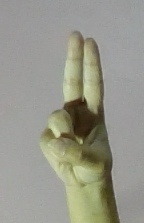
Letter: taa